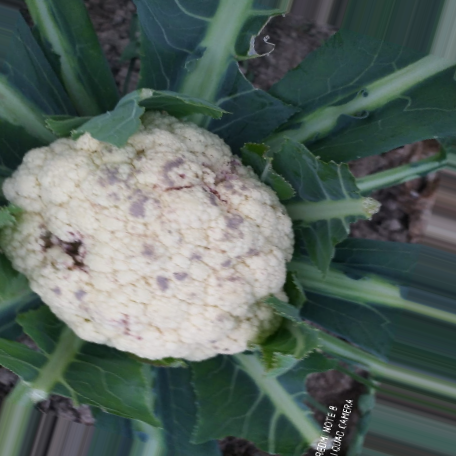
Label: Bacterial spot rot